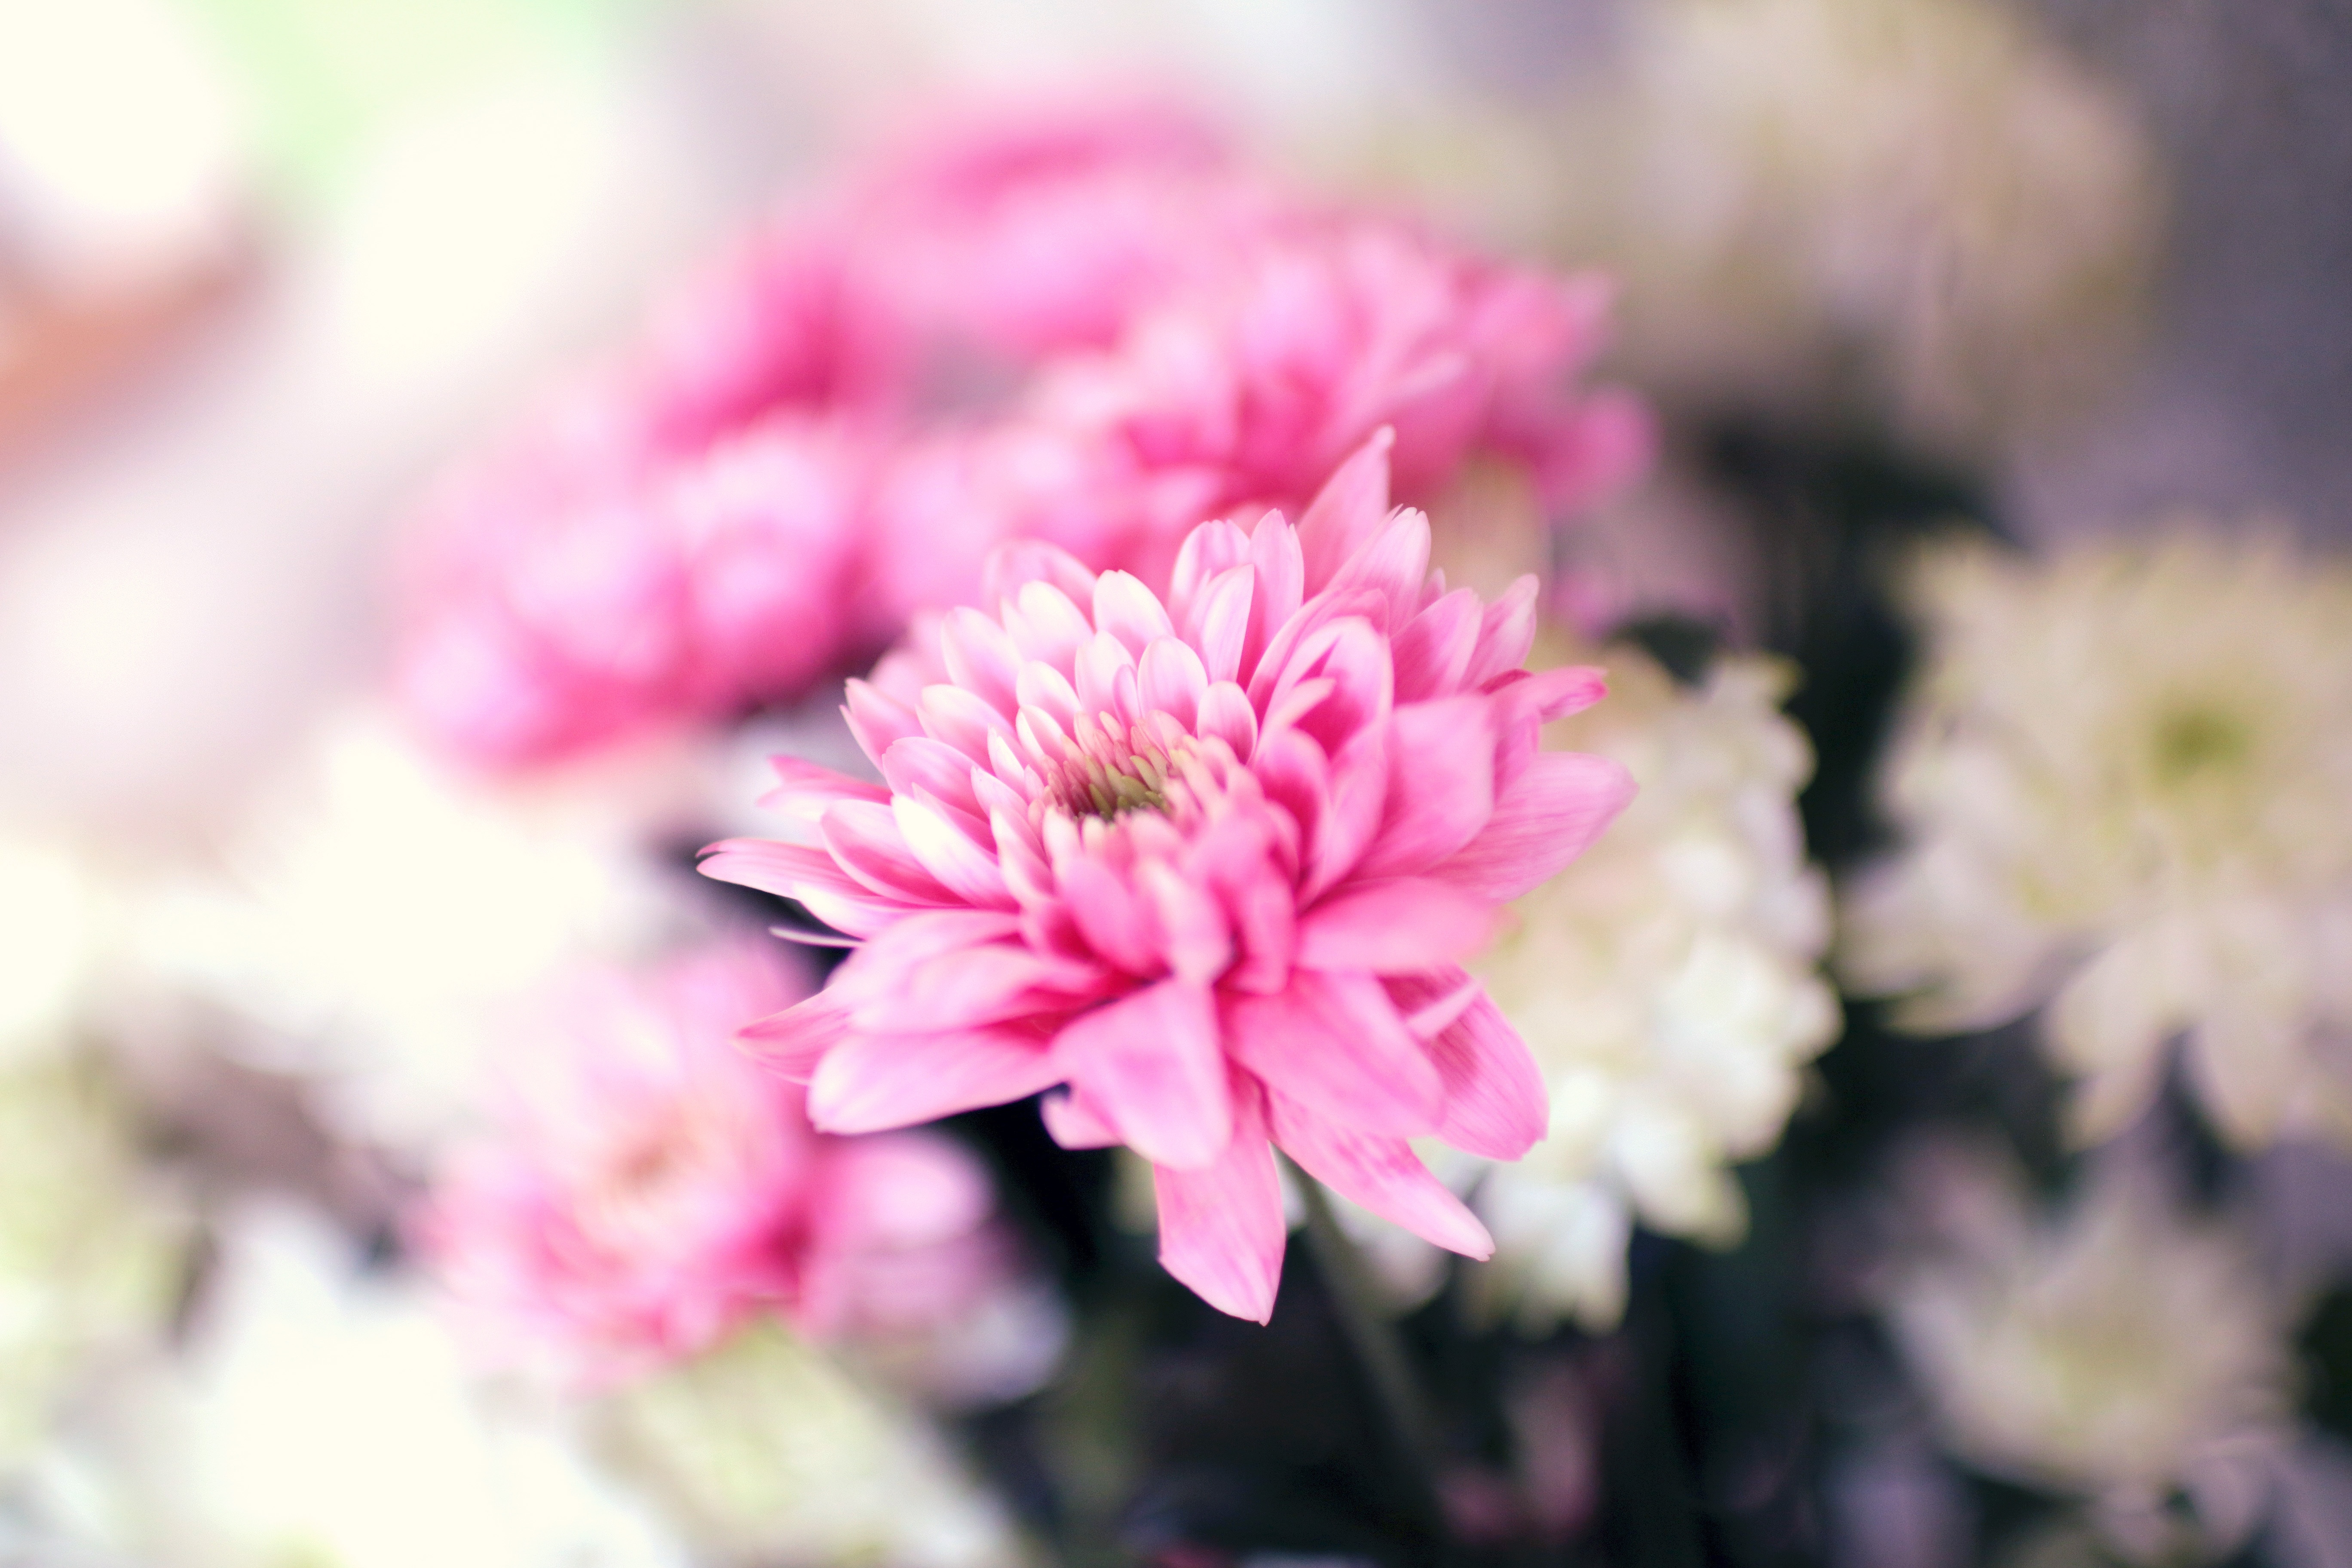
blossom, plant, flower, petal, garden, pink, flora, flowers, peony, macro photography, flowering plant, land plant